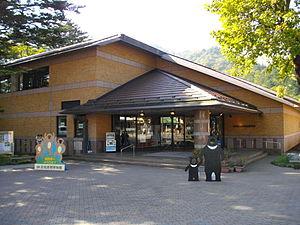
Le lac Chūzenji est un lac naturel d'eau douce du Japon situé à Nikkō dans la préfecture de Tochigi, sur l'île Honshū, au nord de l'agglomération de Tokyo. Cette étendue d'eau, d'une superficie d'environ 11,9 km², constitue la source de la rivière Daiya, un cours d'eau du bassin versant du fleuve Tone. Elle est apparue il y a 17 000 ans, au cours d'une brève période d'activité volcanique du mont Nantai, l'un des sommets des monts Nikkō.